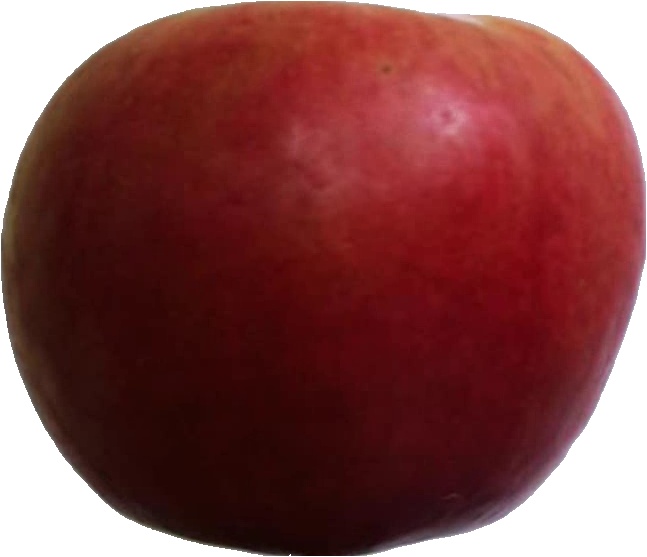
Label: apple_crimson_snow_1